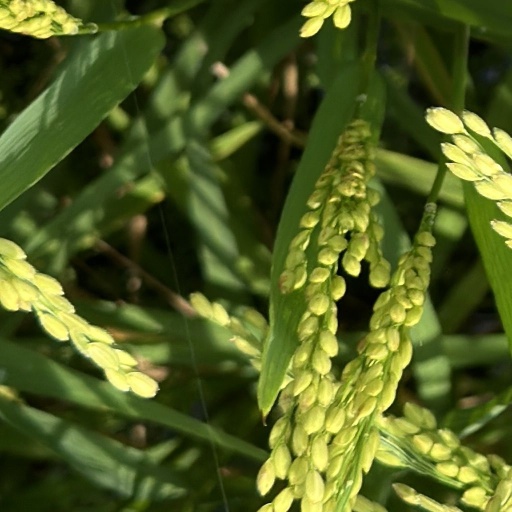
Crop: rice